Fuensaldaña Castle

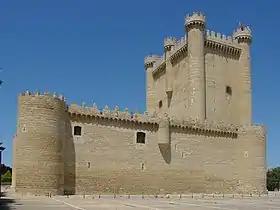
Castle of Fuensaldaña in 2007.

Fuensaldaña Castle is a castle in the Spanish village of Fuensaldaña, situated 6 kilometres from Valladolid, the largest city of Castile and León.